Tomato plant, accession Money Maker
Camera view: tilt-top (135 deg); turntable rotation: 300 degrees
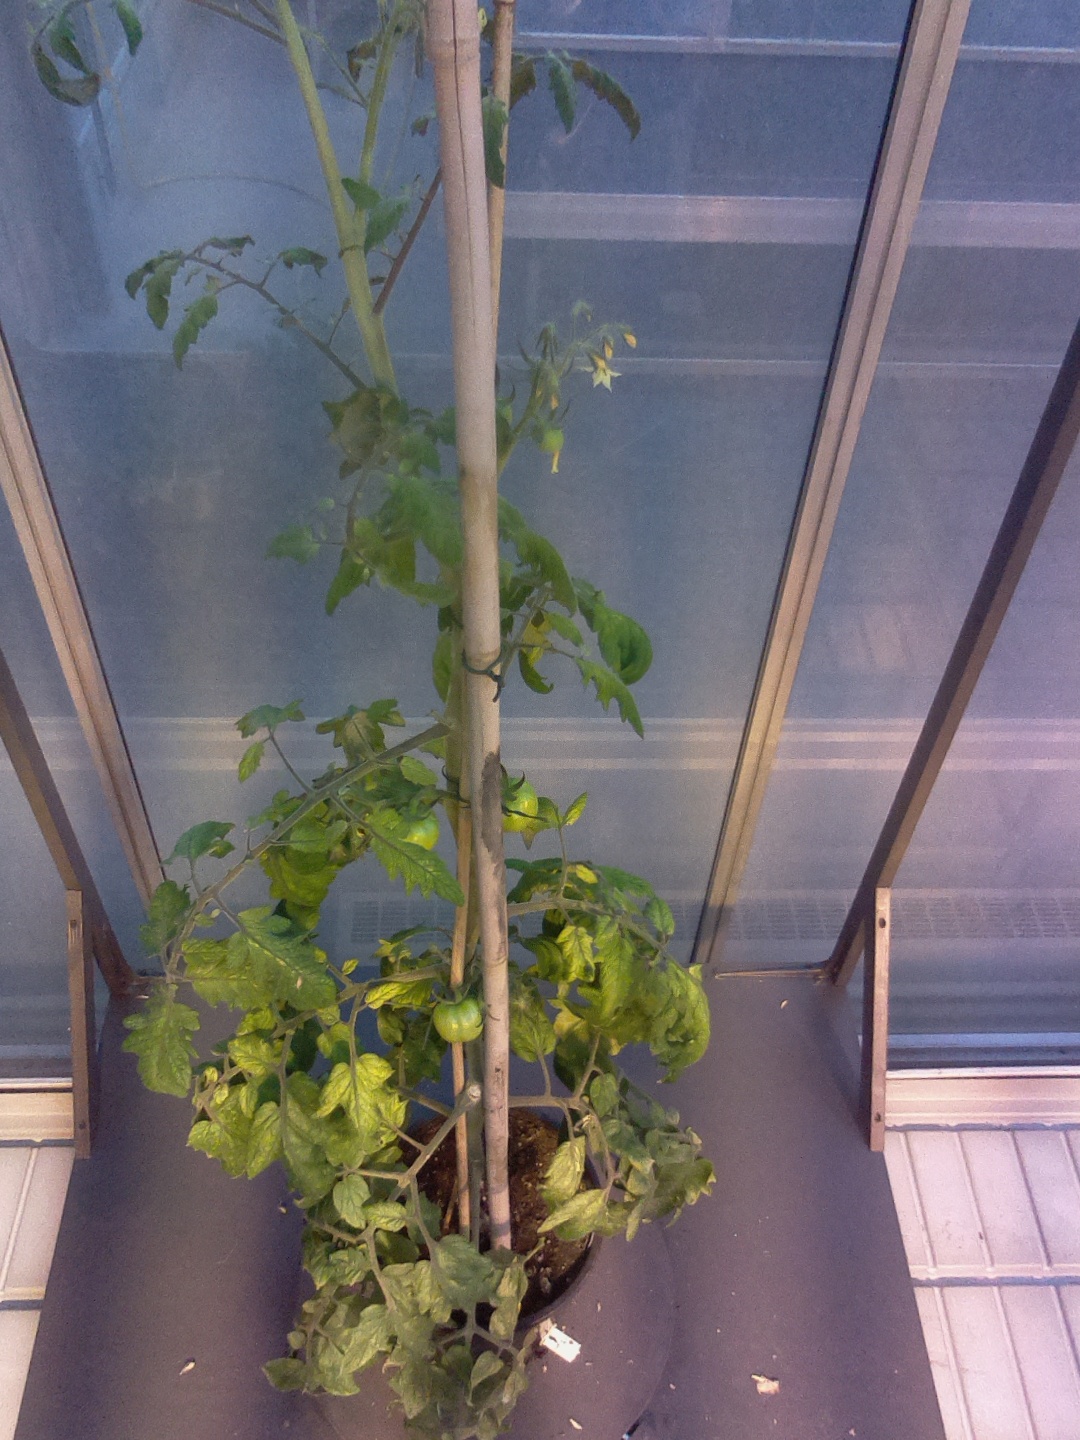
BBCH growth stage 73: 30%-40% of final fruit size